Sporting lodge

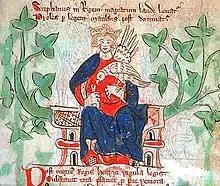
Stephen of England with a falcon in a 14th century manuscript

Royal hunting lodges from the late medieval era can be found across England, for example in the grounds of Kings Langley Palace (dating to Henry III), to John O'Gaunt's Castle (dated to the era of Edward III). Initially hunting and sporting rights were closely guarded by the King, however in due course they also allowed members of the nobility and senior clergy to 'empark' deer parks (to enclose the land with a wall or hedgebank and to establish a captive herd of deer within, with exclusive hunting rights). At their peak at the turn of the 14th century, deer parks may have covered 2% of the land area of England.